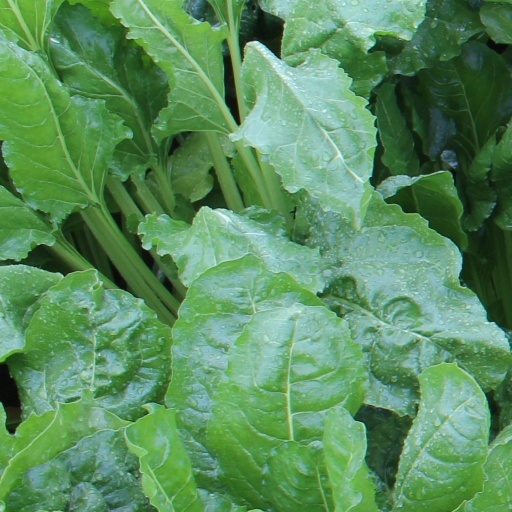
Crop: sugar beet